Phileas (public transport)

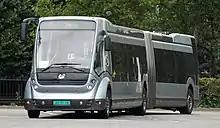

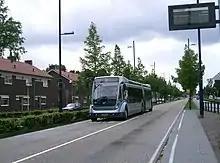
Phileas bus

Phileas is a bus rapid transit, developed by Samenwerkingsverband Regio Eindhoven (SRE), Netherlands, along with other companies for the Cooperation Foundation Eindhoven Region (most prominently; APTS and Bombardier).